Gwendolyn Pates

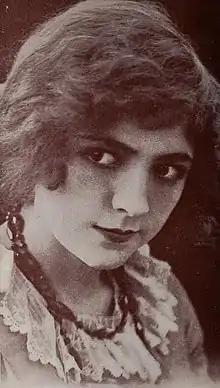
Gwendolyn Pates, from a 1913 publication

Gwendolyn Pates (April 4, 1891 – November 1970), also billed as Gwendoline Pates, was an American actress in silent films and on stage.